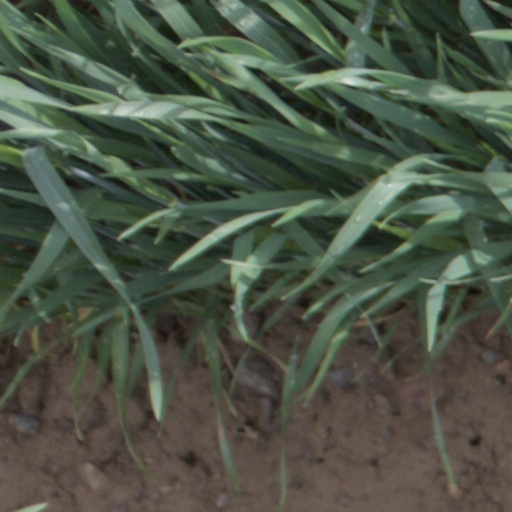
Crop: wheat